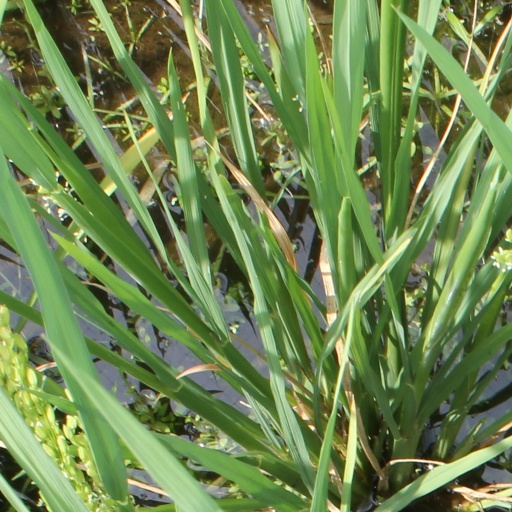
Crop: rice